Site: brandenburg
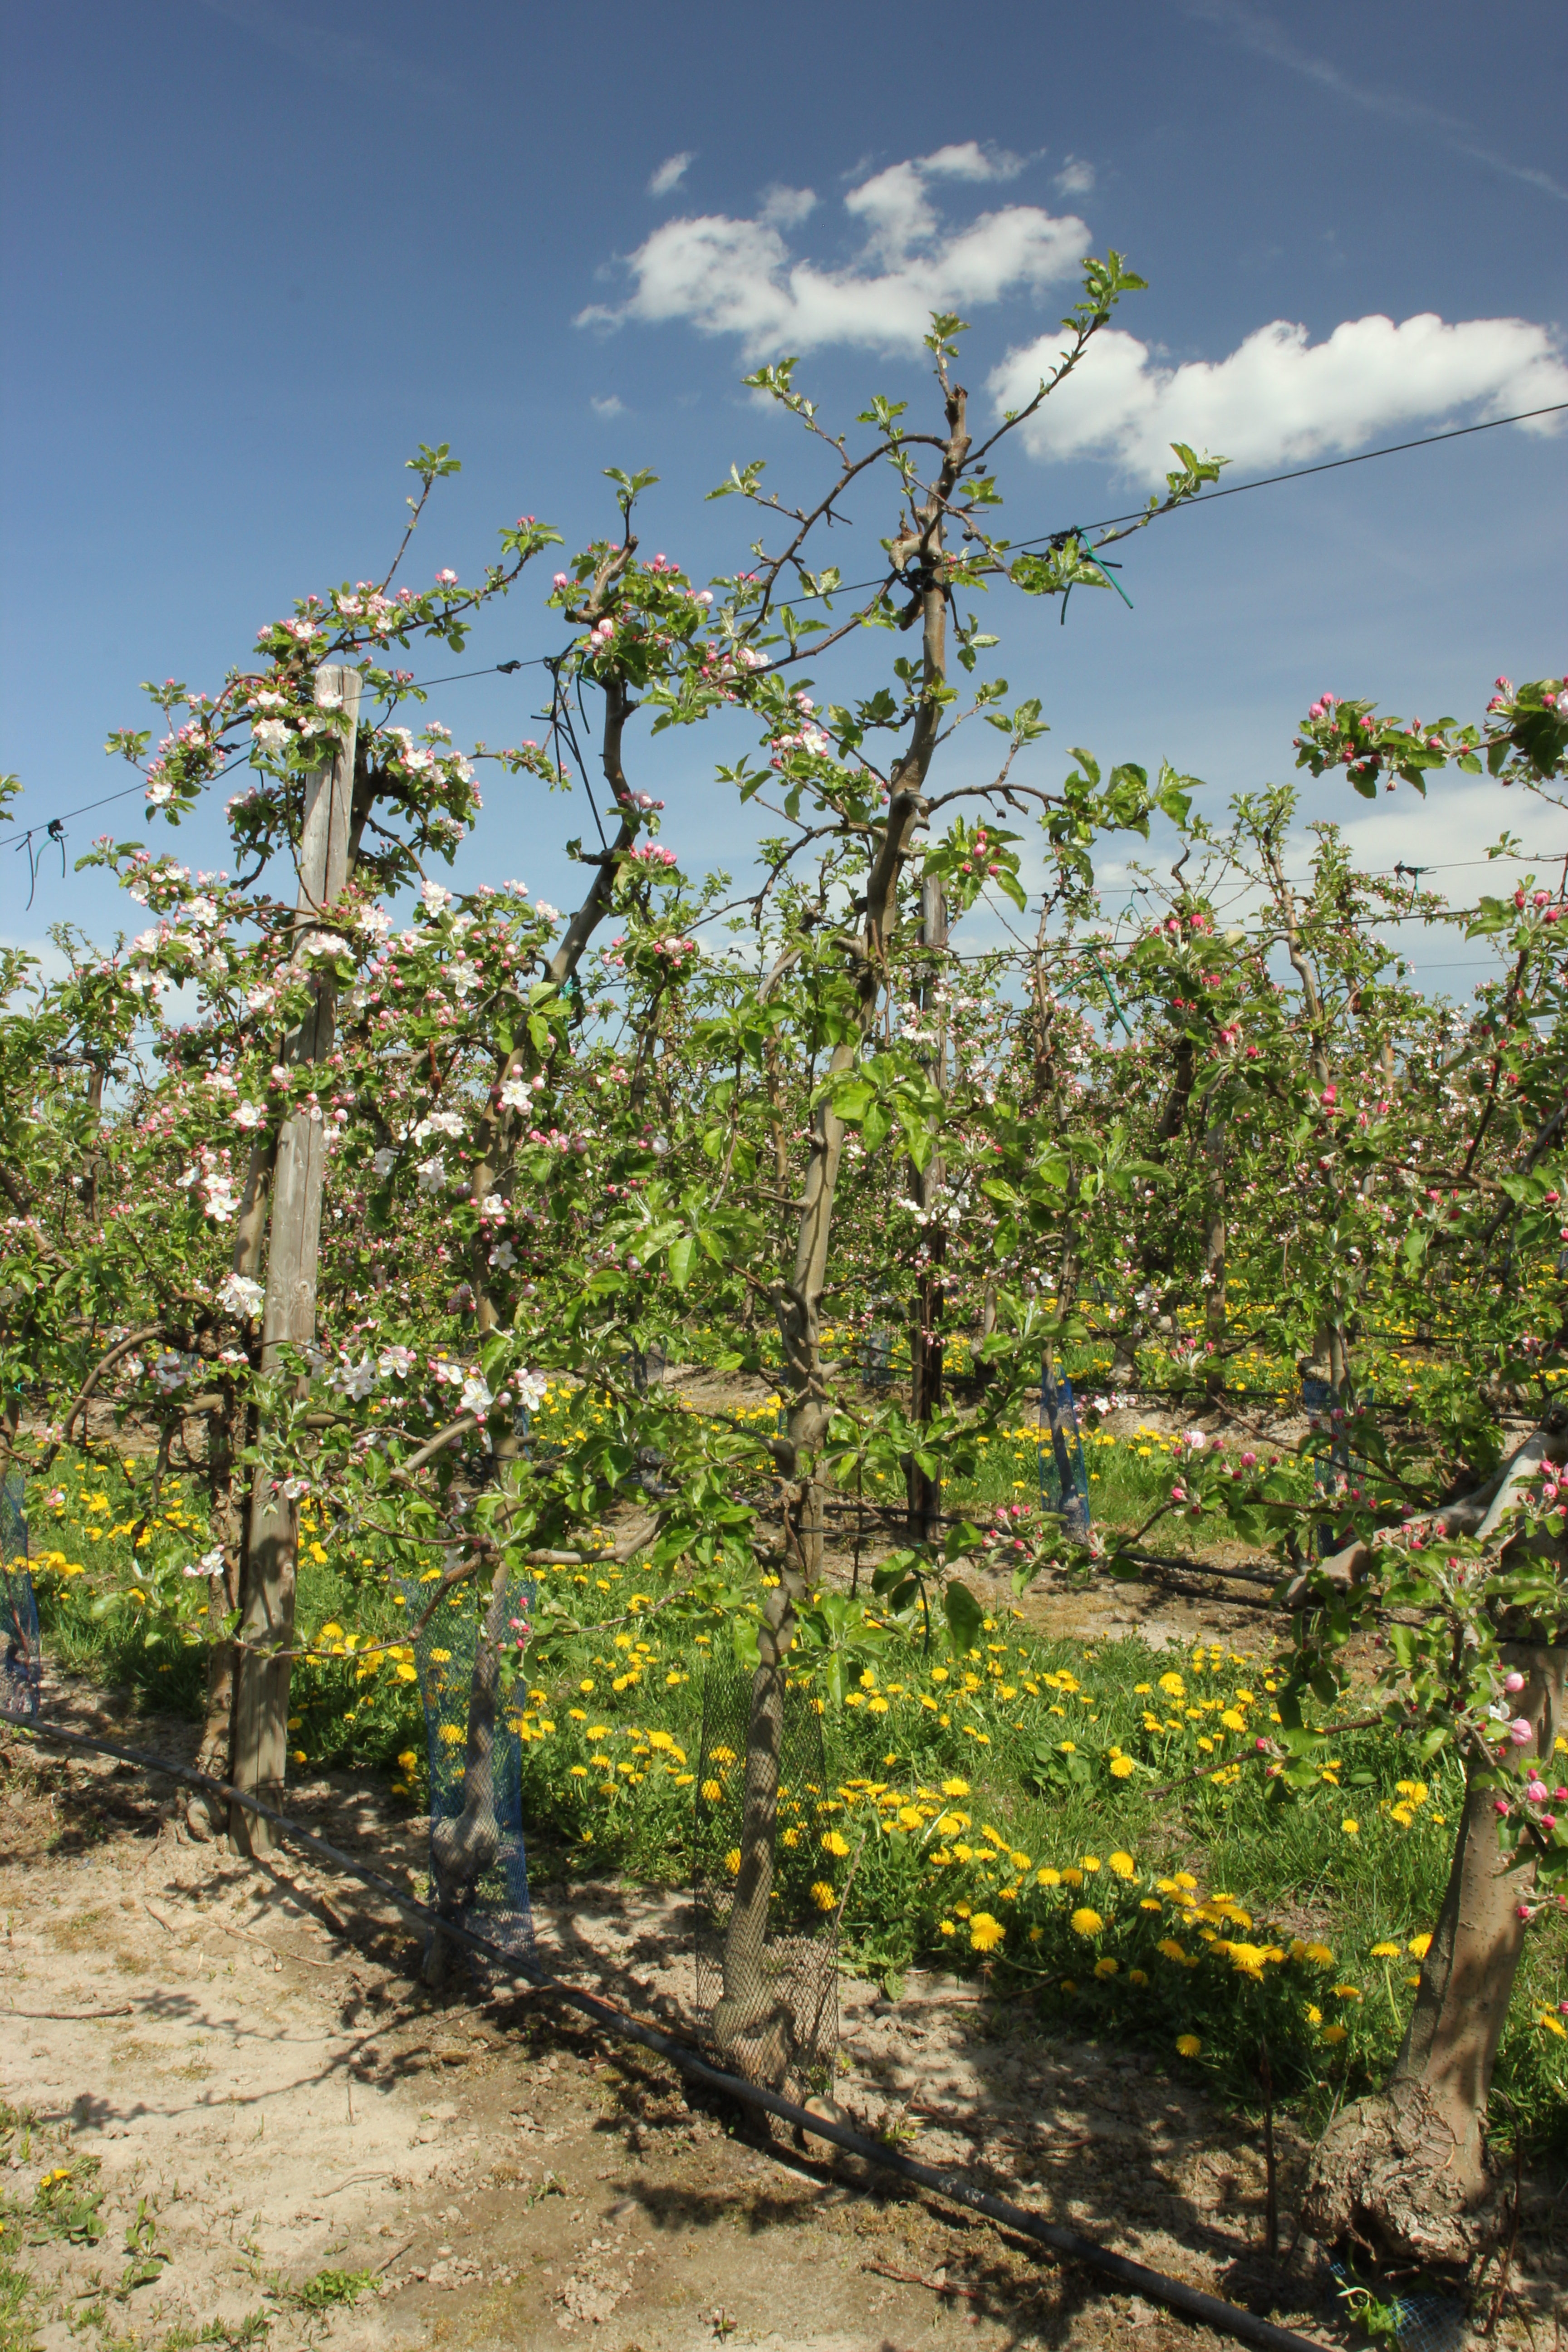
Growth stage (BBCH 57): Inflorescence emergence